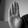
ASL letter: B